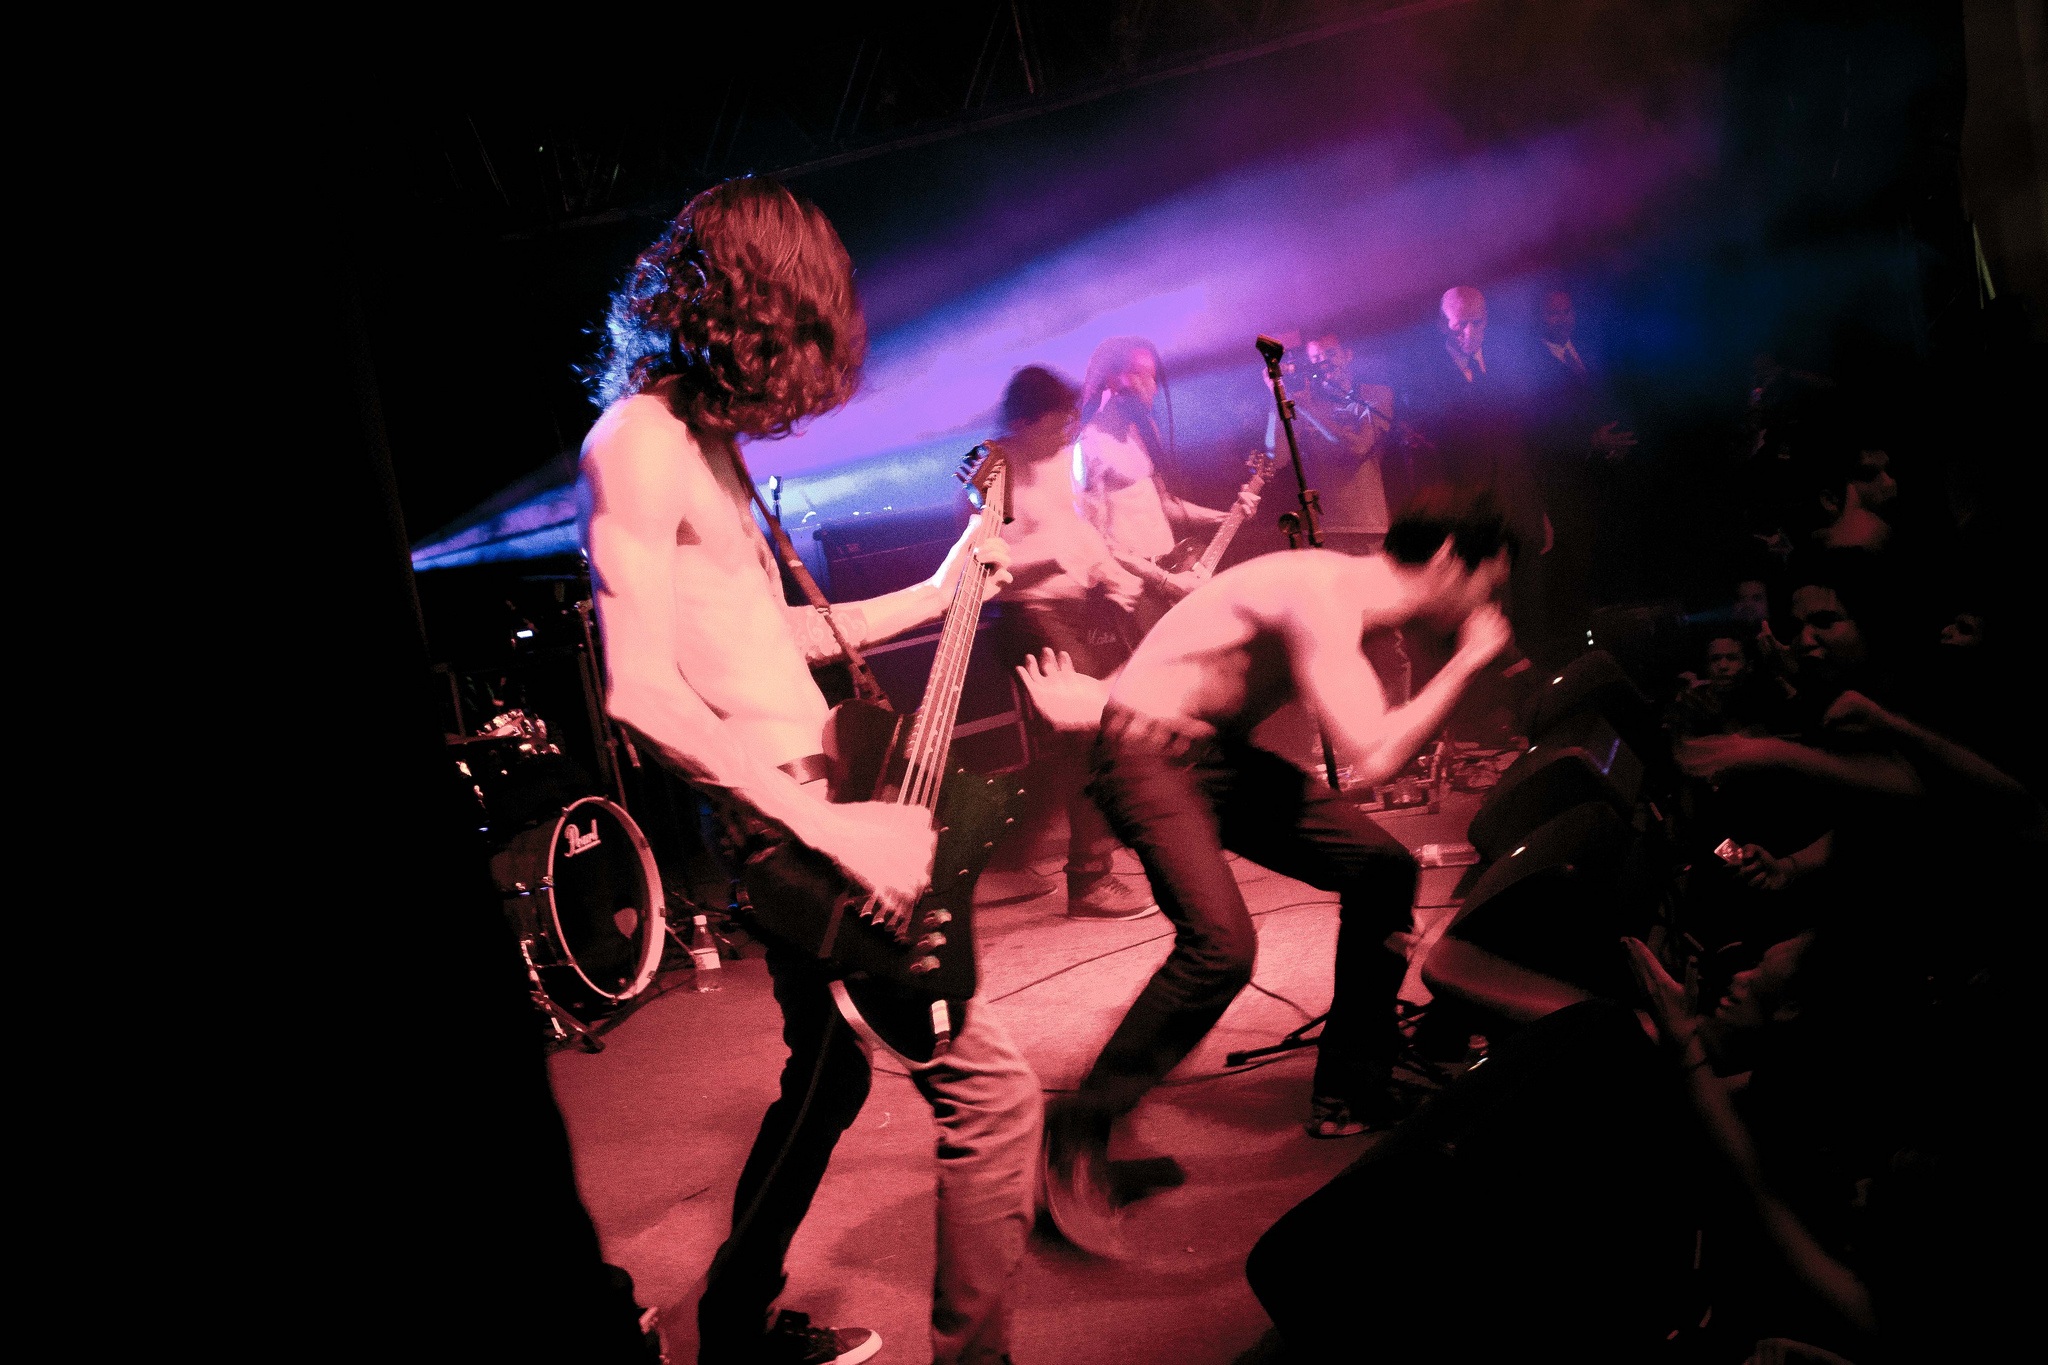
rock, music, group, guitar, concert, band, instrument, nightlife, musician, performance art, festival, stage, pop, performance, bassist, singing, sound, guitarist, entertainment, popular, melody, performing arts, rock concert, concerts, musical theatre